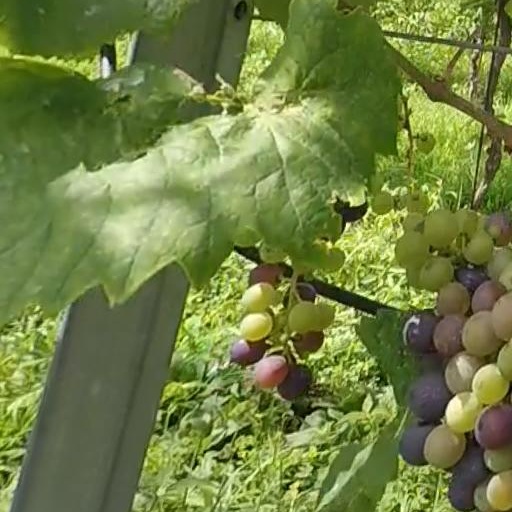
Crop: grape